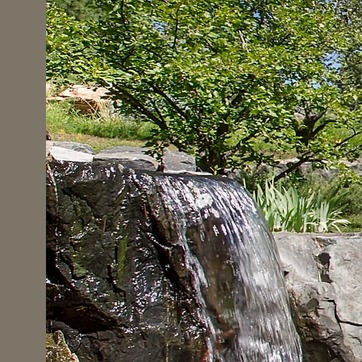
Material: water